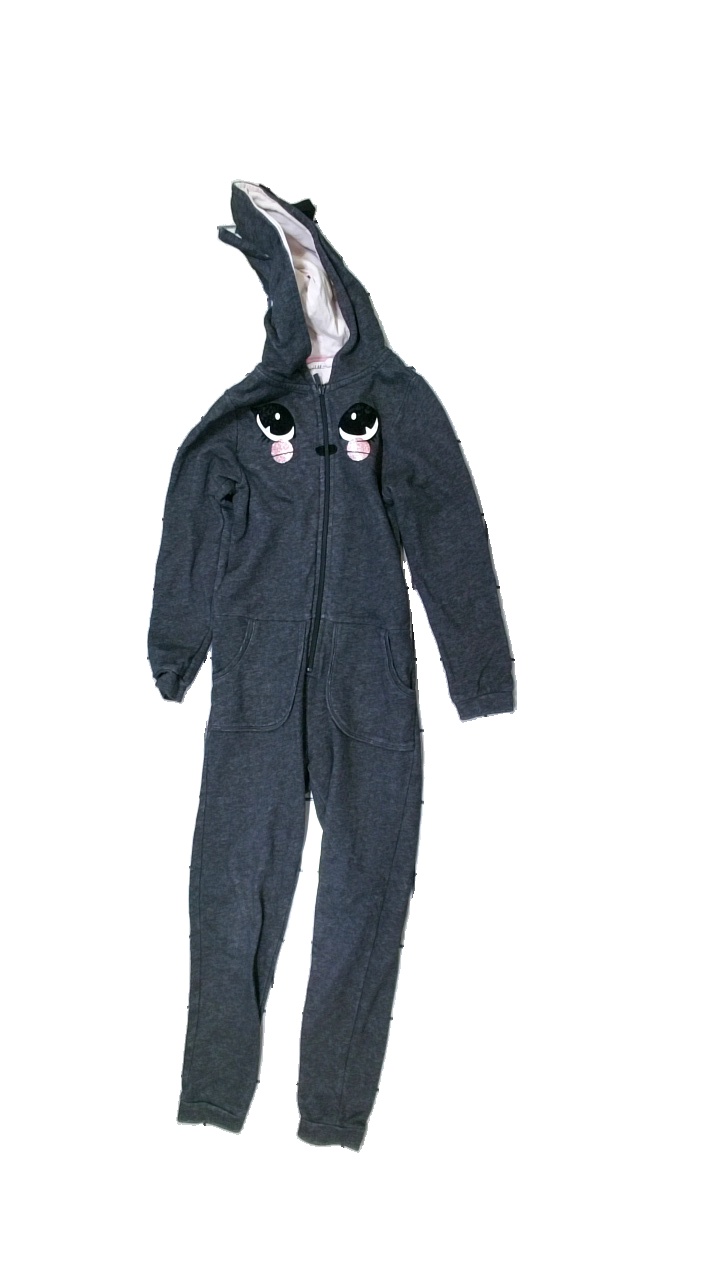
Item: Top (Children)
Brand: H&m
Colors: Grey, Pink
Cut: Regular
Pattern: Other
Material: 78% cotton, 22% polyester
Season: All
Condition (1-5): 3
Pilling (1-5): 3
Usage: Reuse
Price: <50